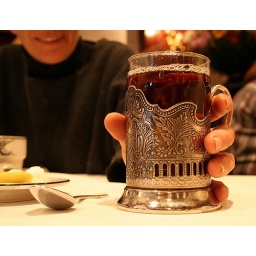
We went to this great Russian tea house and these were the glasses they served tea in